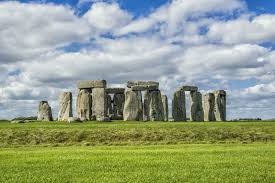
Landmark: Stonehenge